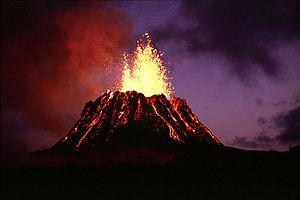
Le Puʻu ʻŌʻō, aussi orthographié Puu Oo et prononcé puʔu ʔoːʔoː, est un cône volcanique des États-Unis situé à Hawaï, sur les flancs du Kīlauea et constituant une des bouches éruptives de ce volcan. Le Puʻu ʻŌʻō est né le 3 janvier 1983 au cours d'une éruption qui se poursuit toujours. Les coulées de lave issues du cratère ont recouvert une importante superficie, recouvrant des routes, détruisant des bâtiments et se jetant dans l'océan Pacifique en agrandissant l'île d'Hawaï.
Le Kīlauea ou Kilauea est un volcan des États-Unis situé à Hawaï, dans le Sud-Est de l'archipel et de l'île du même nom. Ce volcan bouclier qui s'est construit au pied du Mauna Loa voisin culmine à 1 246,2 mètres d'altitude, ce qui en fait l'un des plus imposants du monde si on tient compte de l'empilement total de ses coulées de lave. De son sommet couronné par une caldeira de cinq kilomètres de longueur s'égrènent dans deux directions de nombreux cratères, cônes et fissures volcaniques sur plusieurs dizaines de kilomètres de longueur. L'une de ces bouches éruptives, le Puʻu ʻŌʻō, est en éruption continue depuis le 3 janvier 1983 ce qui fait du Kīlauea l'un des volcans les plus actifs au monde en prenant en compte les 52 éruptions qu'il a connues pour le seul XXᵉ siècle. Ces éruptions qui ont défini le type éruptif hawaïen sont marquées par une lave d'une grande fluidité issue du point chaud d'Hawaï et qui a donné naissance aux autres volcans de l'archipel. Basaltique, très peu visqueuse et avec une faible teneur en silice ce qui permet son dégazage sans explosions, la lave émise par le Kīlauea forme généralement des fontaines, des lacs et des coulées de lave.
Xenu serait, d'après l'écrivain de science-fiction et fondateur de la scientologie L. Ron Hubbard, le dictateur d'une « Fédération galactique » qui, il y a 75 millions d'années, aurait apporté, avec l'aide de psychiatres extraterrestres, 13 500 milliards d'extraterrestres sur Terre dans des vaisseaux spatiaux ressemblant à des Douglas DC-8, les aurait jetés dans des volcans et les aurait fait exploser avec des bombes à hydrogène. Selon cette thèse, telle qu'elle existerait plus ou moins secrètement en scientologie, l'essence de ces extraterrestres serait restée sur Terre et serait agglomérée autour des êtres humains comme des engrammes, leur causant des problèmes spirituels. Cette histoire est fréquemment utilisée par les détracteurs de la scientologie dans le but de démontrer l'inanité des fondements de leurs pratiques.